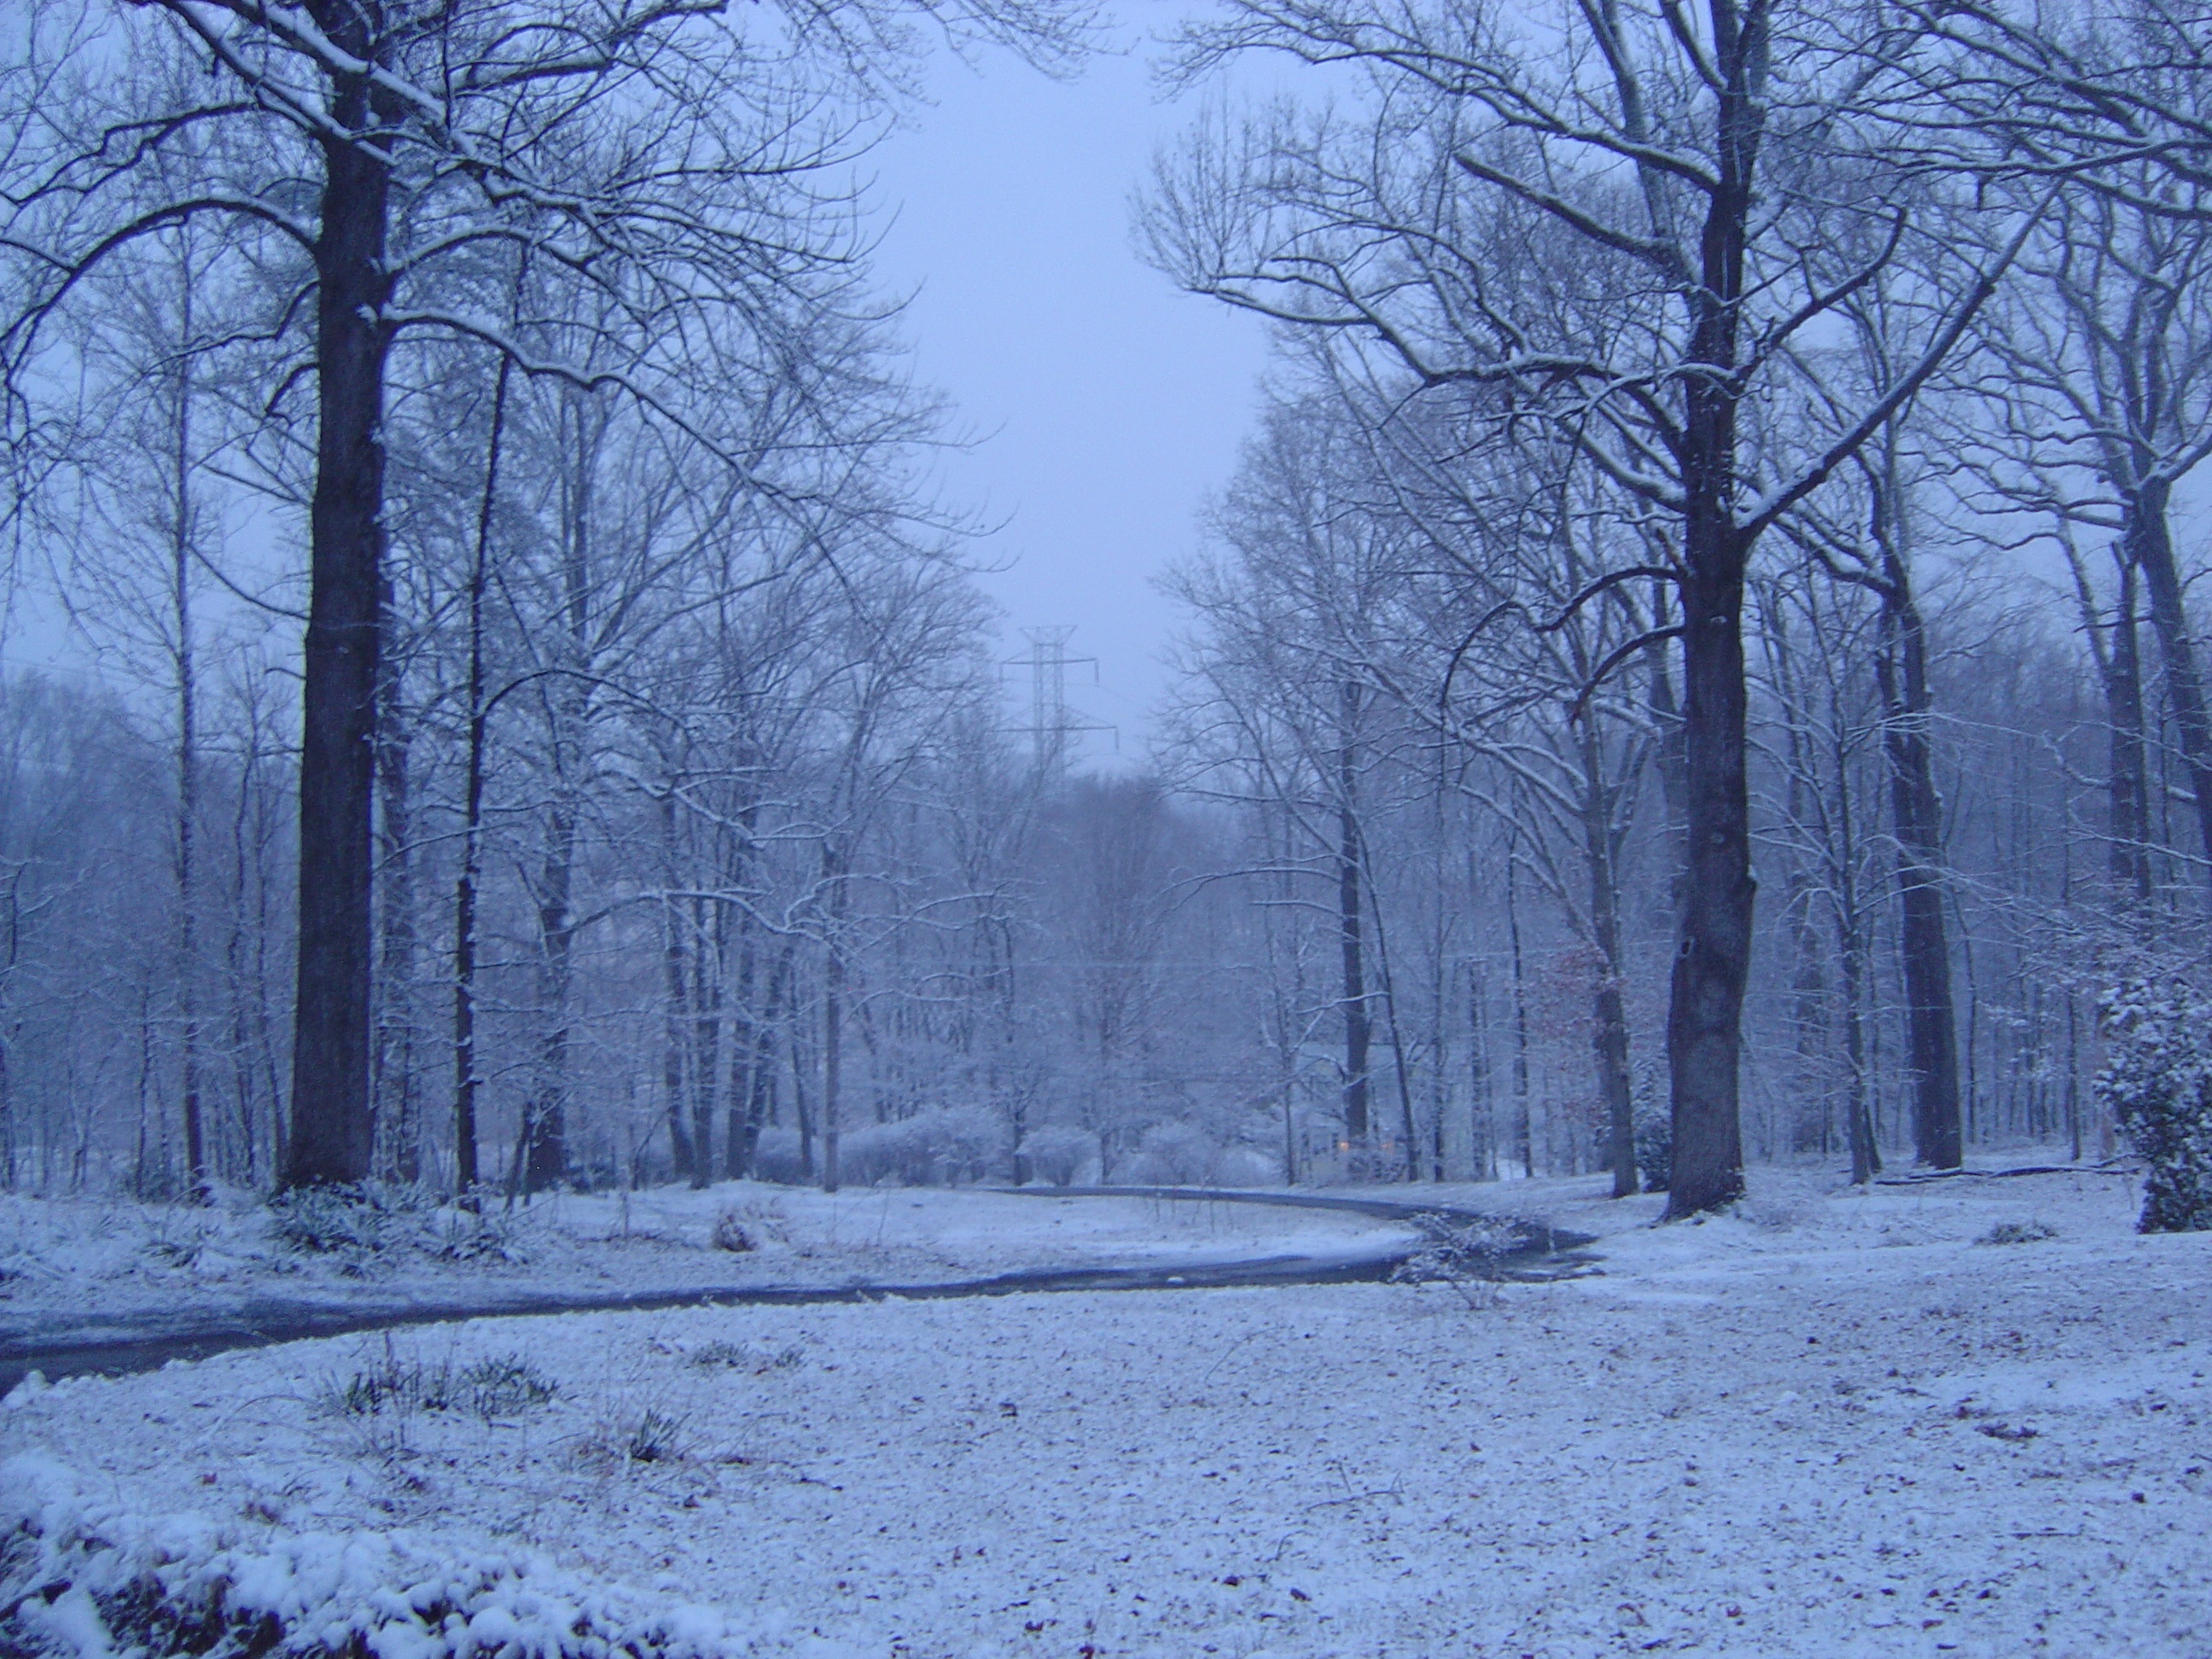
tree, forest, snow, winter, frost, weather, season, blizzard, woodland, habitat, freezing, natural environment, atmospheric phenomenon, winter storm, rain and snow mixed